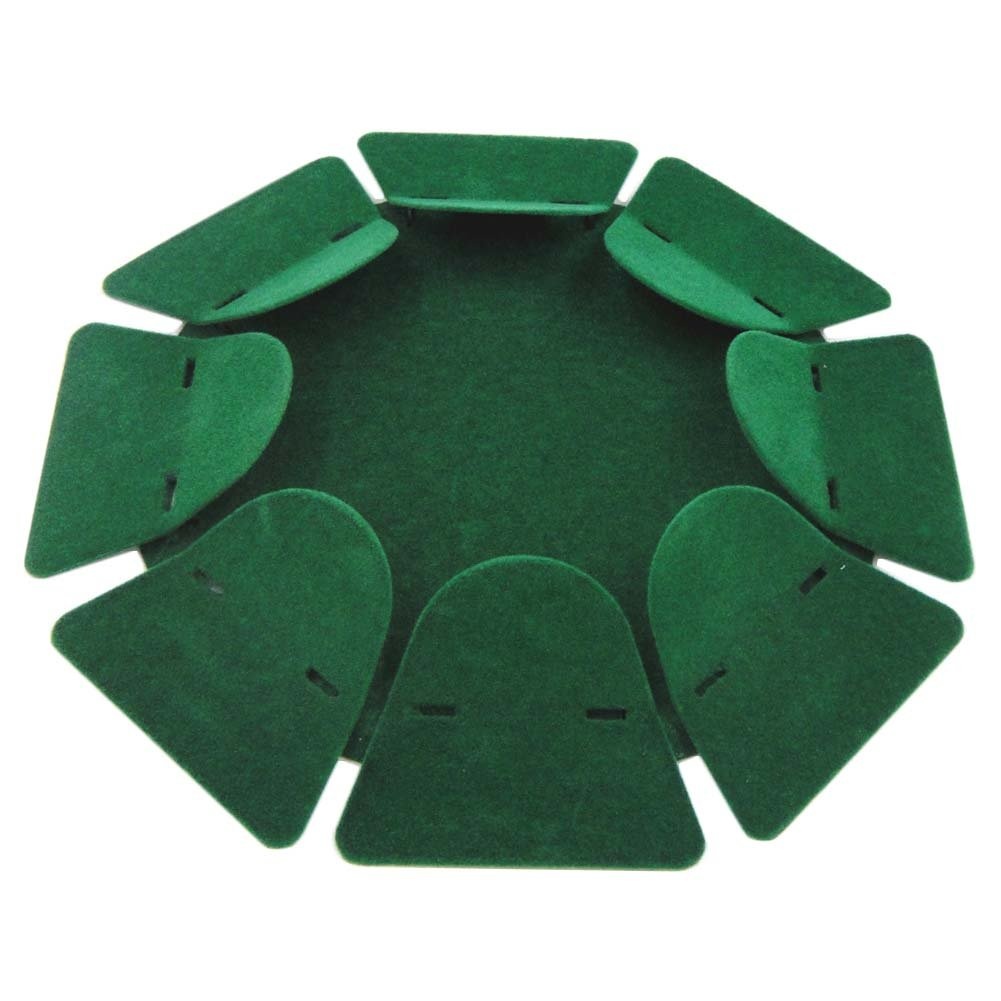
Fami Golf Putting Cup Indoor Golf All-Direction Putting Hole Golf Practice Hole Cup Surface Flocking For Office Indoor Outdoor -
This all-direction practice metal putting cup is a good way to practice your putting. Lightweight and portable - goes anywhere. Work on your putting game anywhere. Allows puts from any direction. A great practice tool. Diameter: Approx. 7.1 inches Material: Metal with flocking Color: Green Package Includes: 1 x Putting Cup
Brand: Fami
Category: Sporting Goods > Outdoor Recreation > Golf > Golf Training Aids > Golf Putting Partners